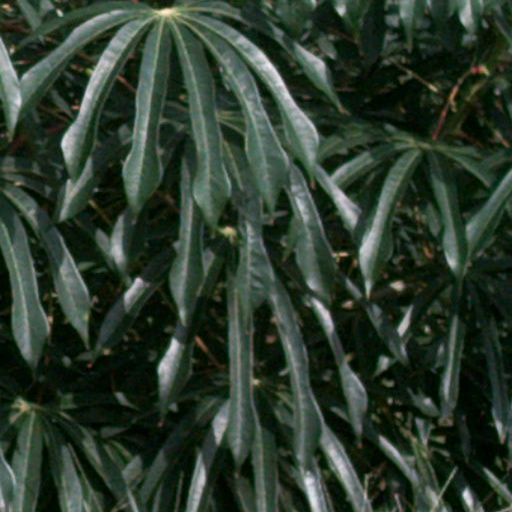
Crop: cassava